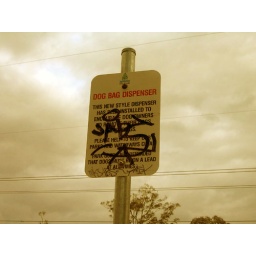
a sign at a dog park near my house. Edited in photoshop.